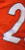
Number: 2